Stephen M. McNamee

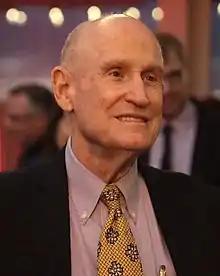

Stephen M. McNamee (born 1942) is an American attorney and jurist serving as a senior United States district judge of the United States District Court for the District of Arizona.